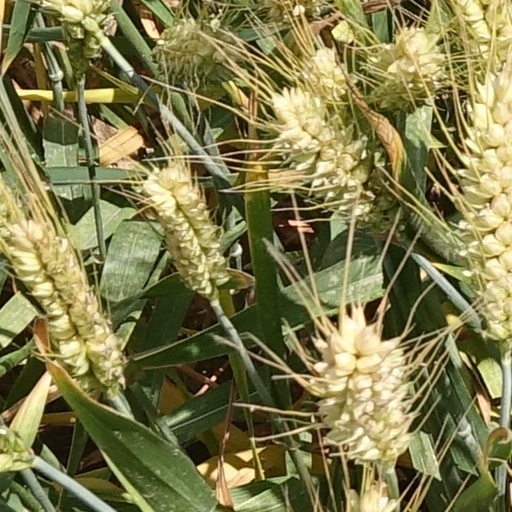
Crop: wheat